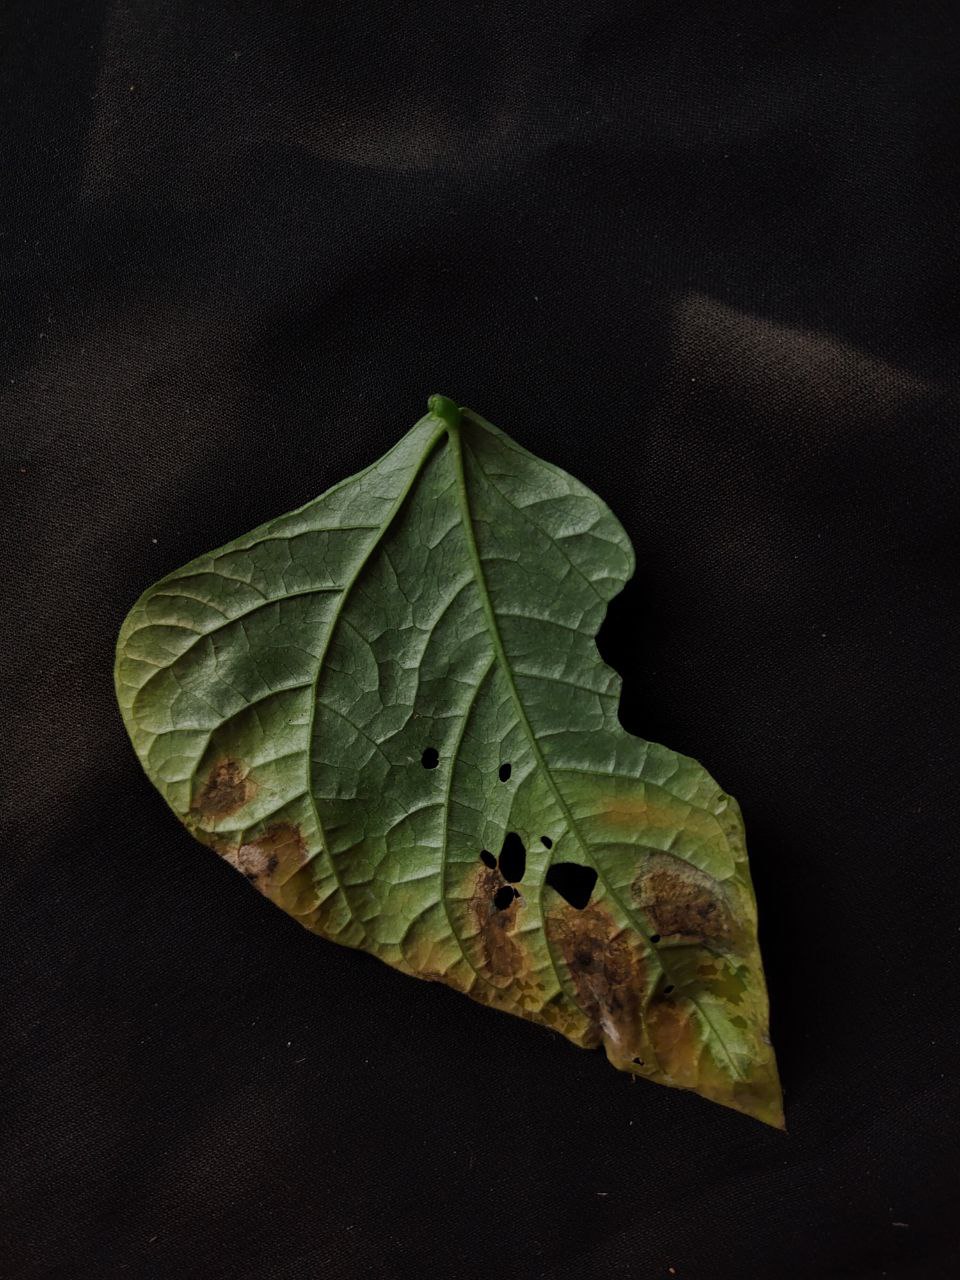
Crop: cowpea
Leaf condition: Bacterial wilt